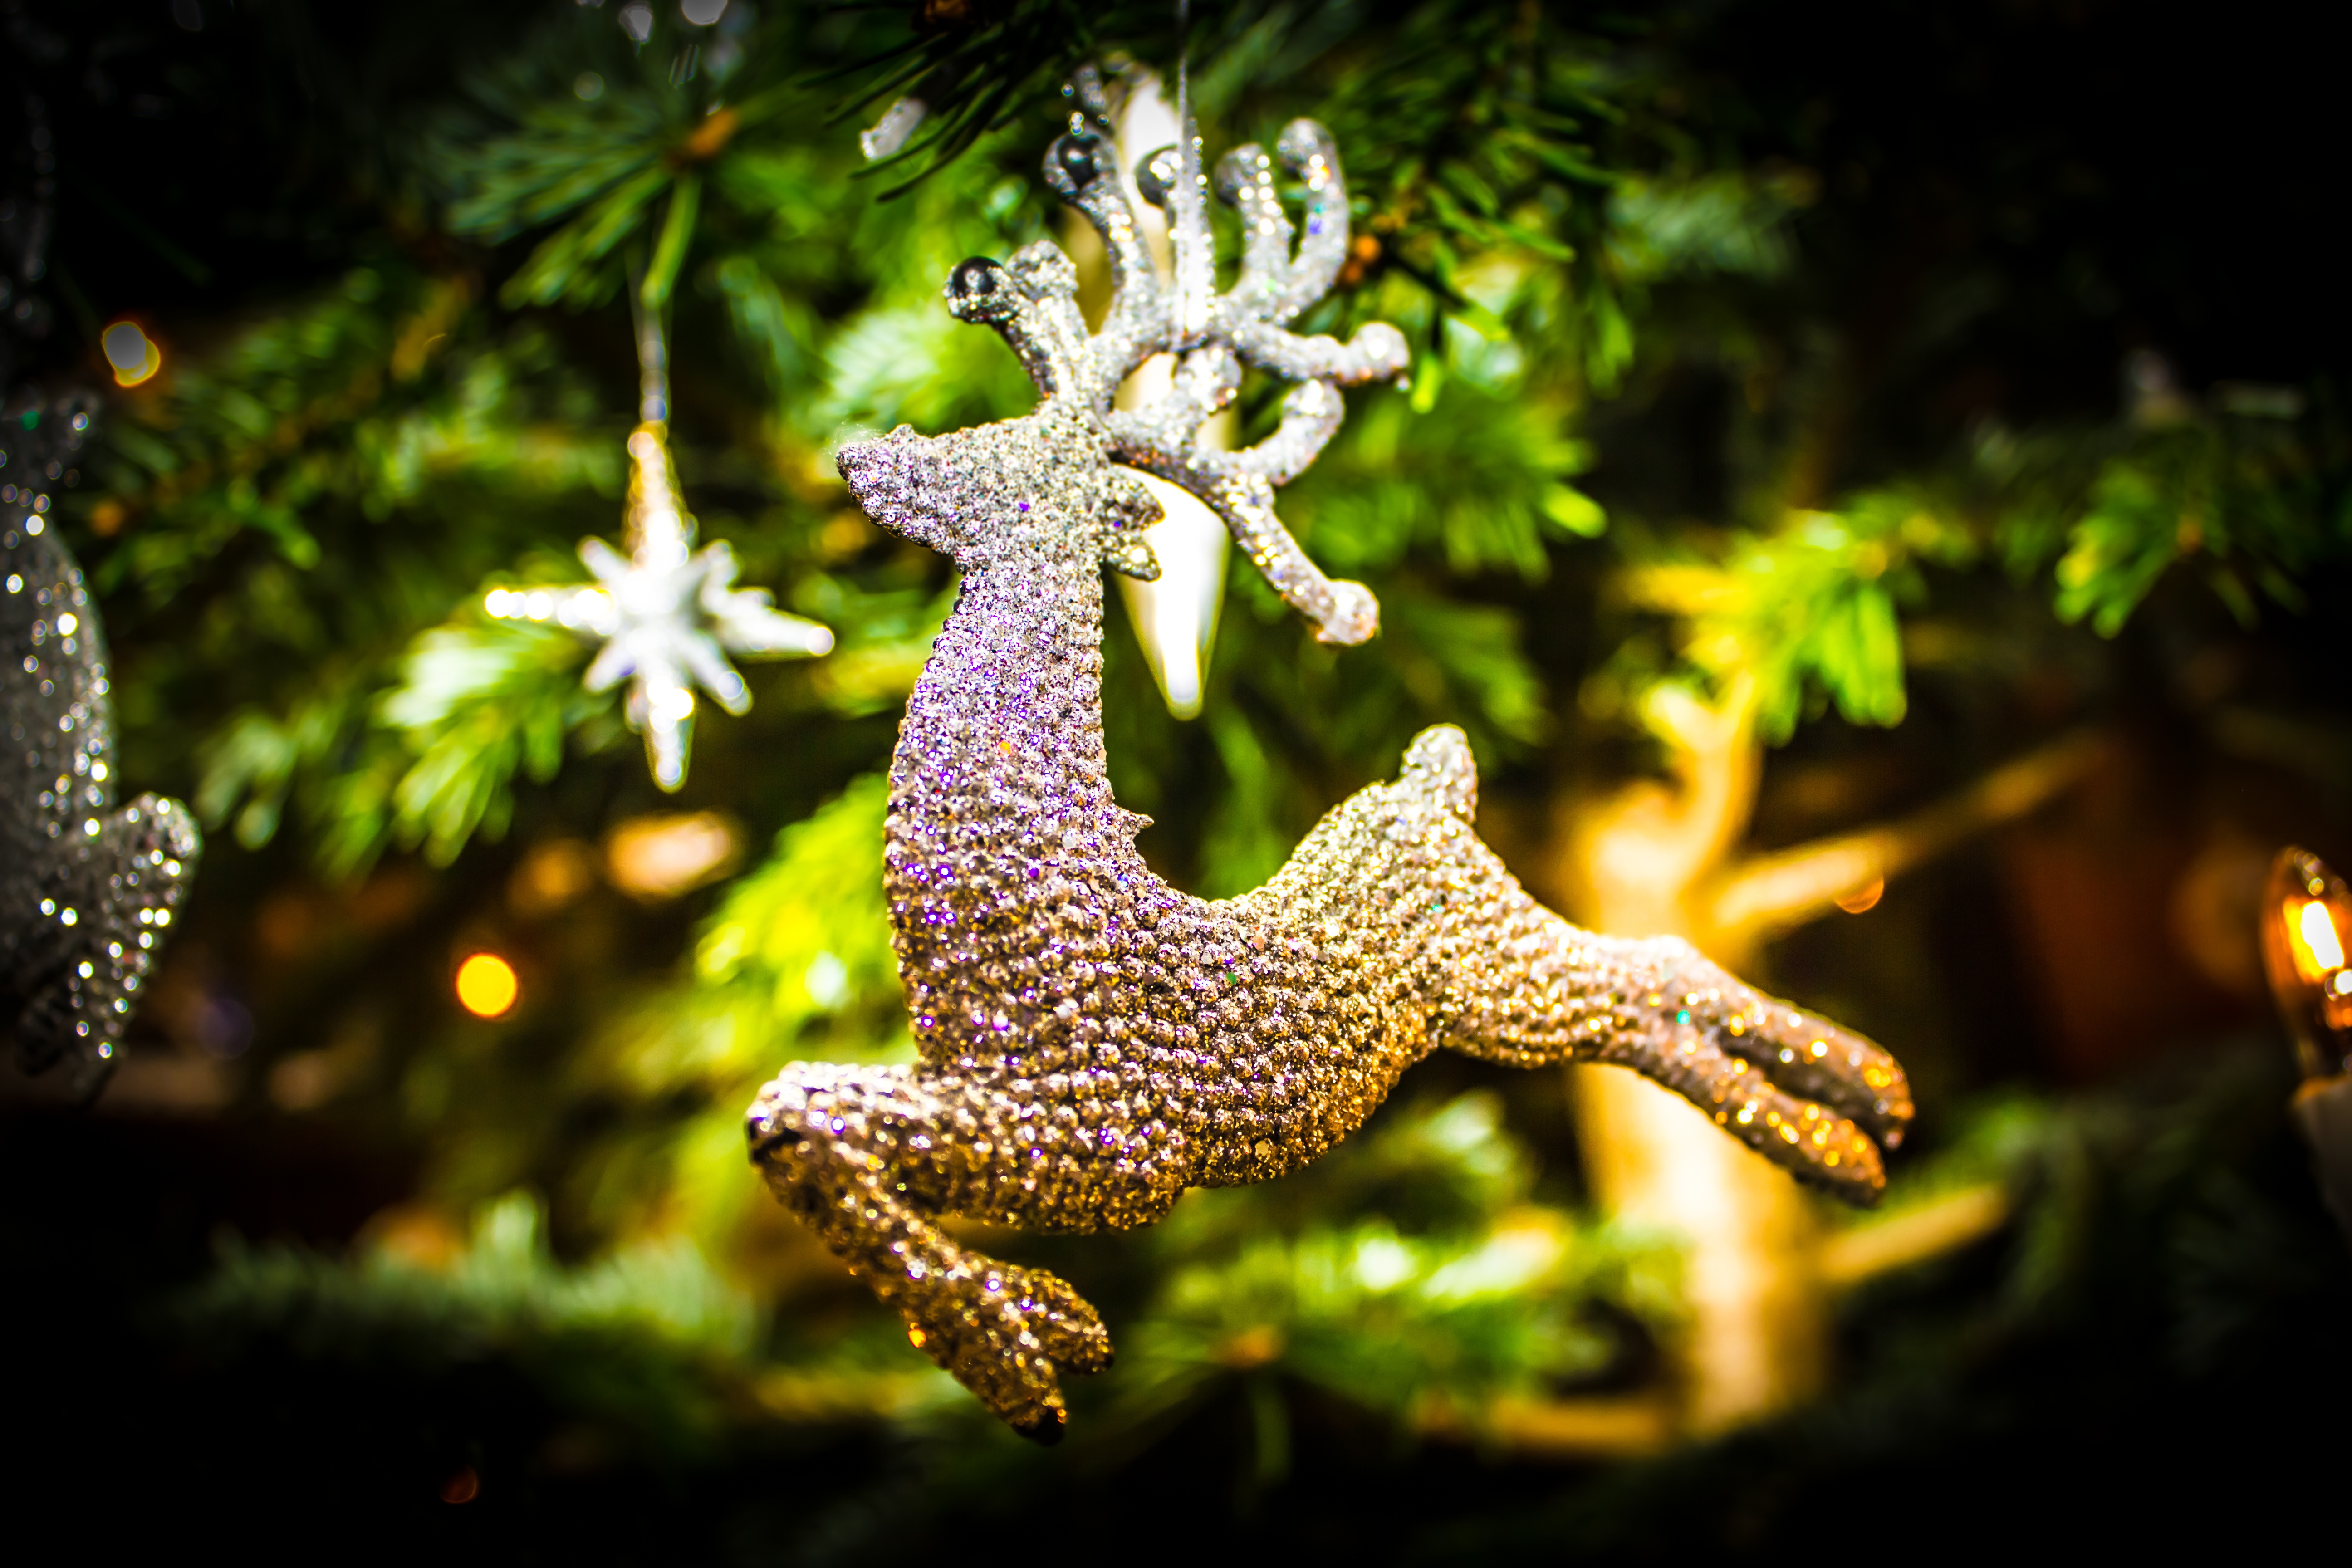
tree, flower, christmas decoration, dragon